Magdalena de Kino

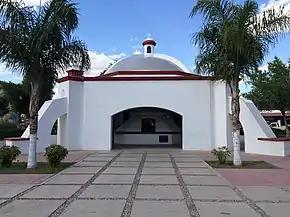
Crypt and monument to Eusebio Kino, at Magdalena

Magdalena de Kino is a city, part of the surrounding municipality of the same name, located in the Mexican state of Sonora covering approximately 560 square miles (1,460 square kilometers). According to the 2005 census, the city's population was 23,101, and the municipality's was 25,500. Magdalena de Kino is in the northern section of Sonora 50 miles (80 kilometers) from the Mexico-U.S. border. To the north the municipality abuts Nogales; to the south, the municipality of Santa Ana; to the east, Ímuris and Cucurpe; and to the west, the municipalities of Tubutama and Sáric. Its main sectors include San Ignacio, San Isidro, Tacicuri, and Sásabe. The city was named after the pioneer Roman Catholic missionary and explorer, Father Eusebio Francisco Kino, who worked in the area, as well as in the present-day US state of Arizona.